The Land of Hope (2012 film)

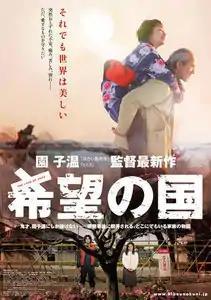

is a 2012 Japanese film directed by Sion Sono. Following a nuclear accident, nearby residents are forced to evacuate. A pregnant evacuee fears that she is still at risk from radiation even in her new location, while her in-laws refuse to leave their home.